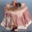
Label: table